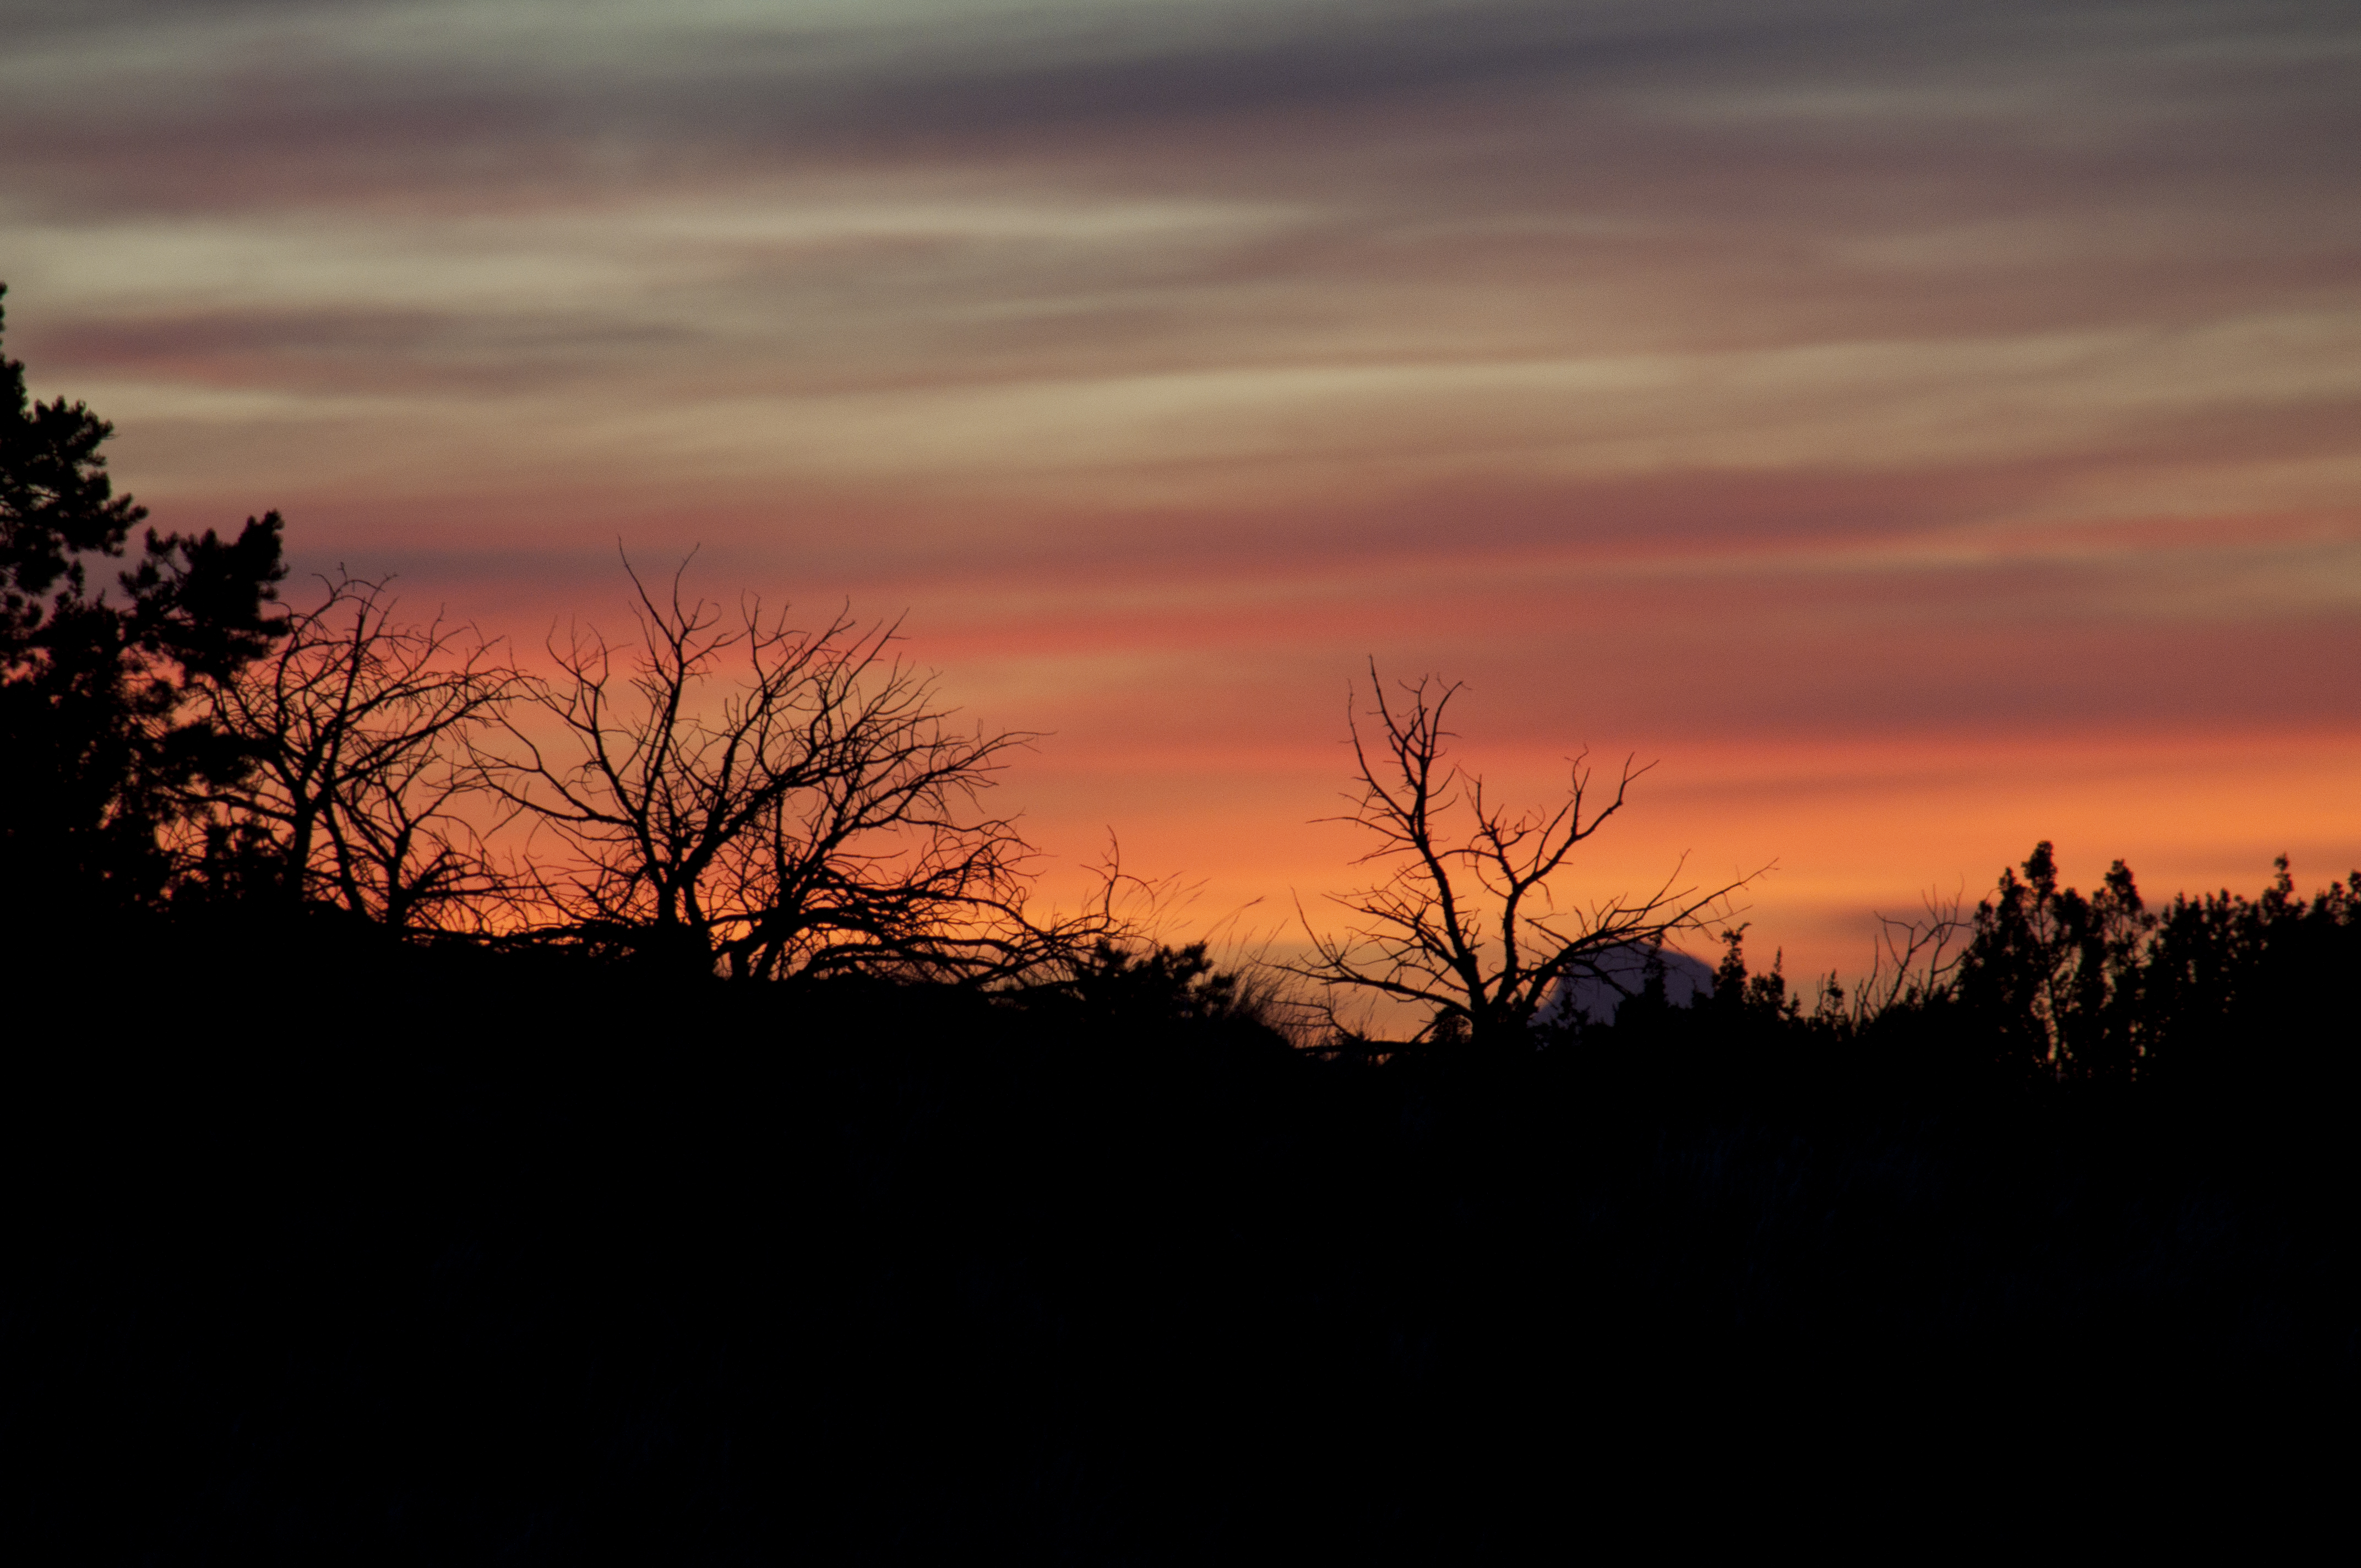
nature, horizon, cloud, sky, sunrise, sunset, field, prairie, sunlight, morning, dawn, atmosphere, dusk, evening, afterglow, atmospheric phenomenon, red sky at morning